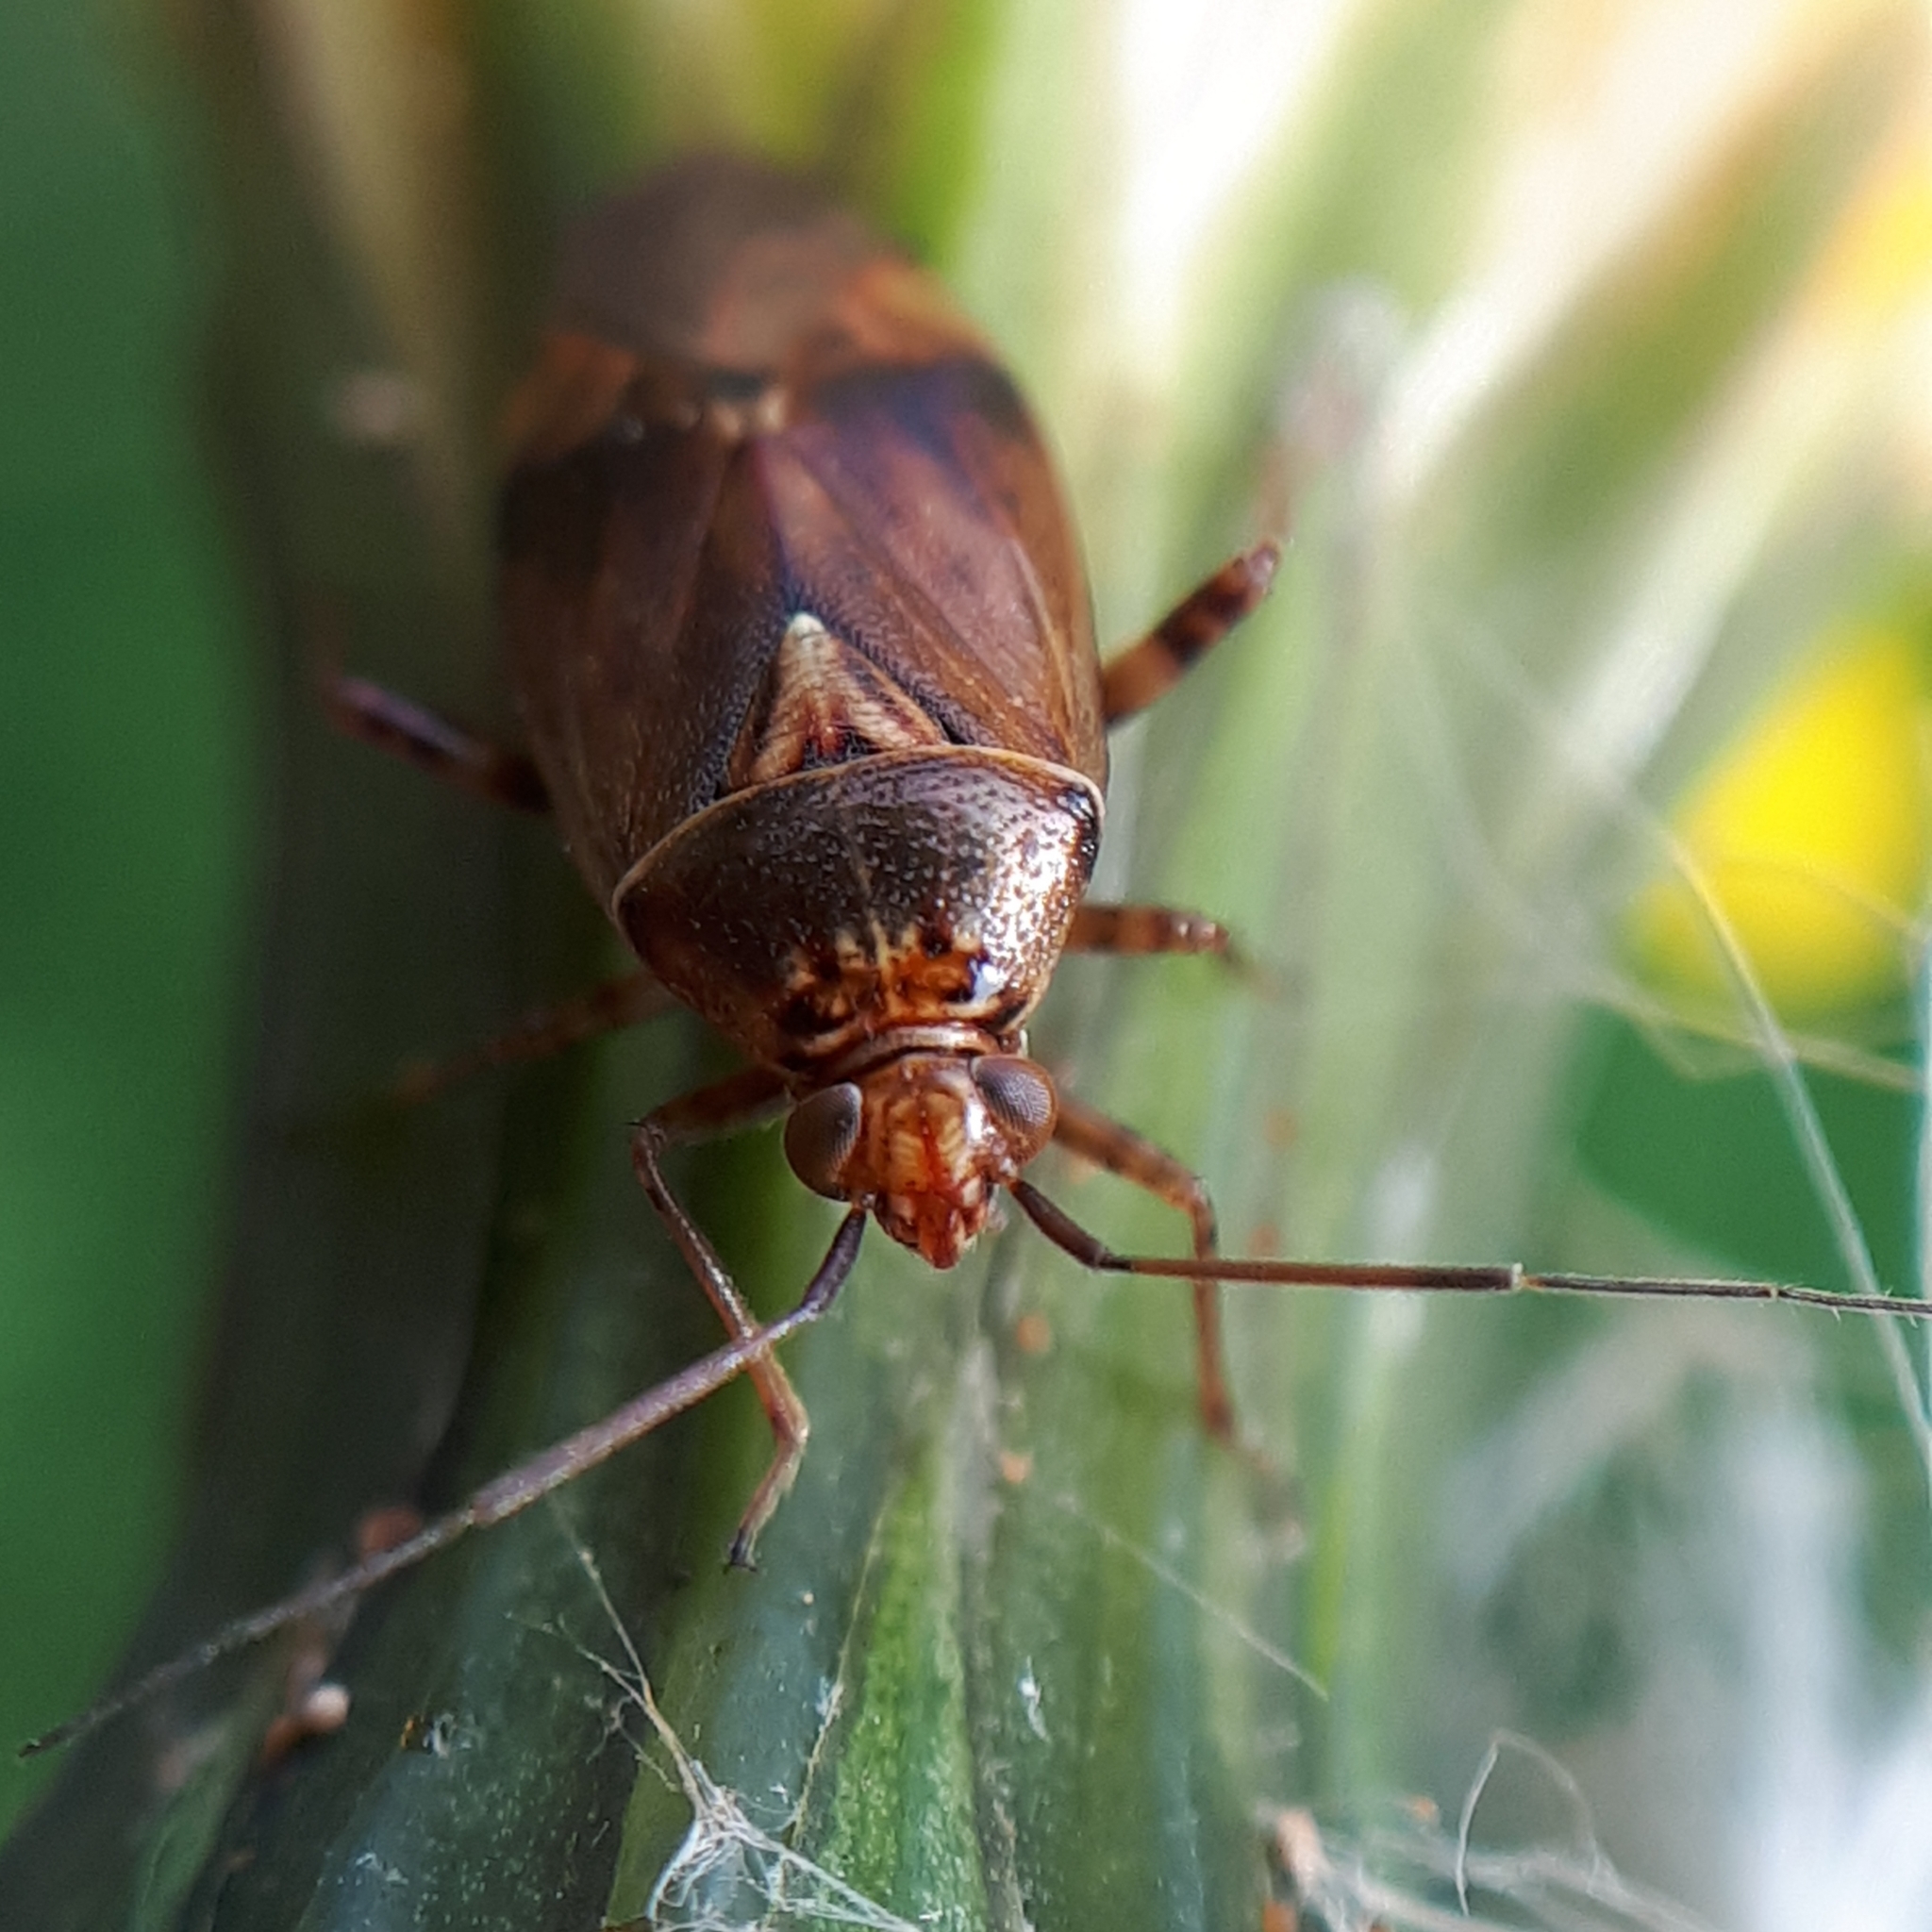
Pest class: lygus_bug